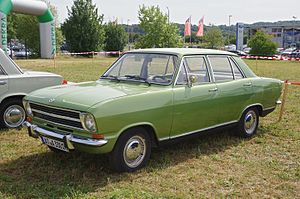
Opel Kadett / Kadett B
Opel Kadett B
Opel Kadett var en bilmodel fra den tyske bilfabrikant Opel. Modelbetegnelsen var i brug fra 1937 til 1940 og fra 1962 til 1992.